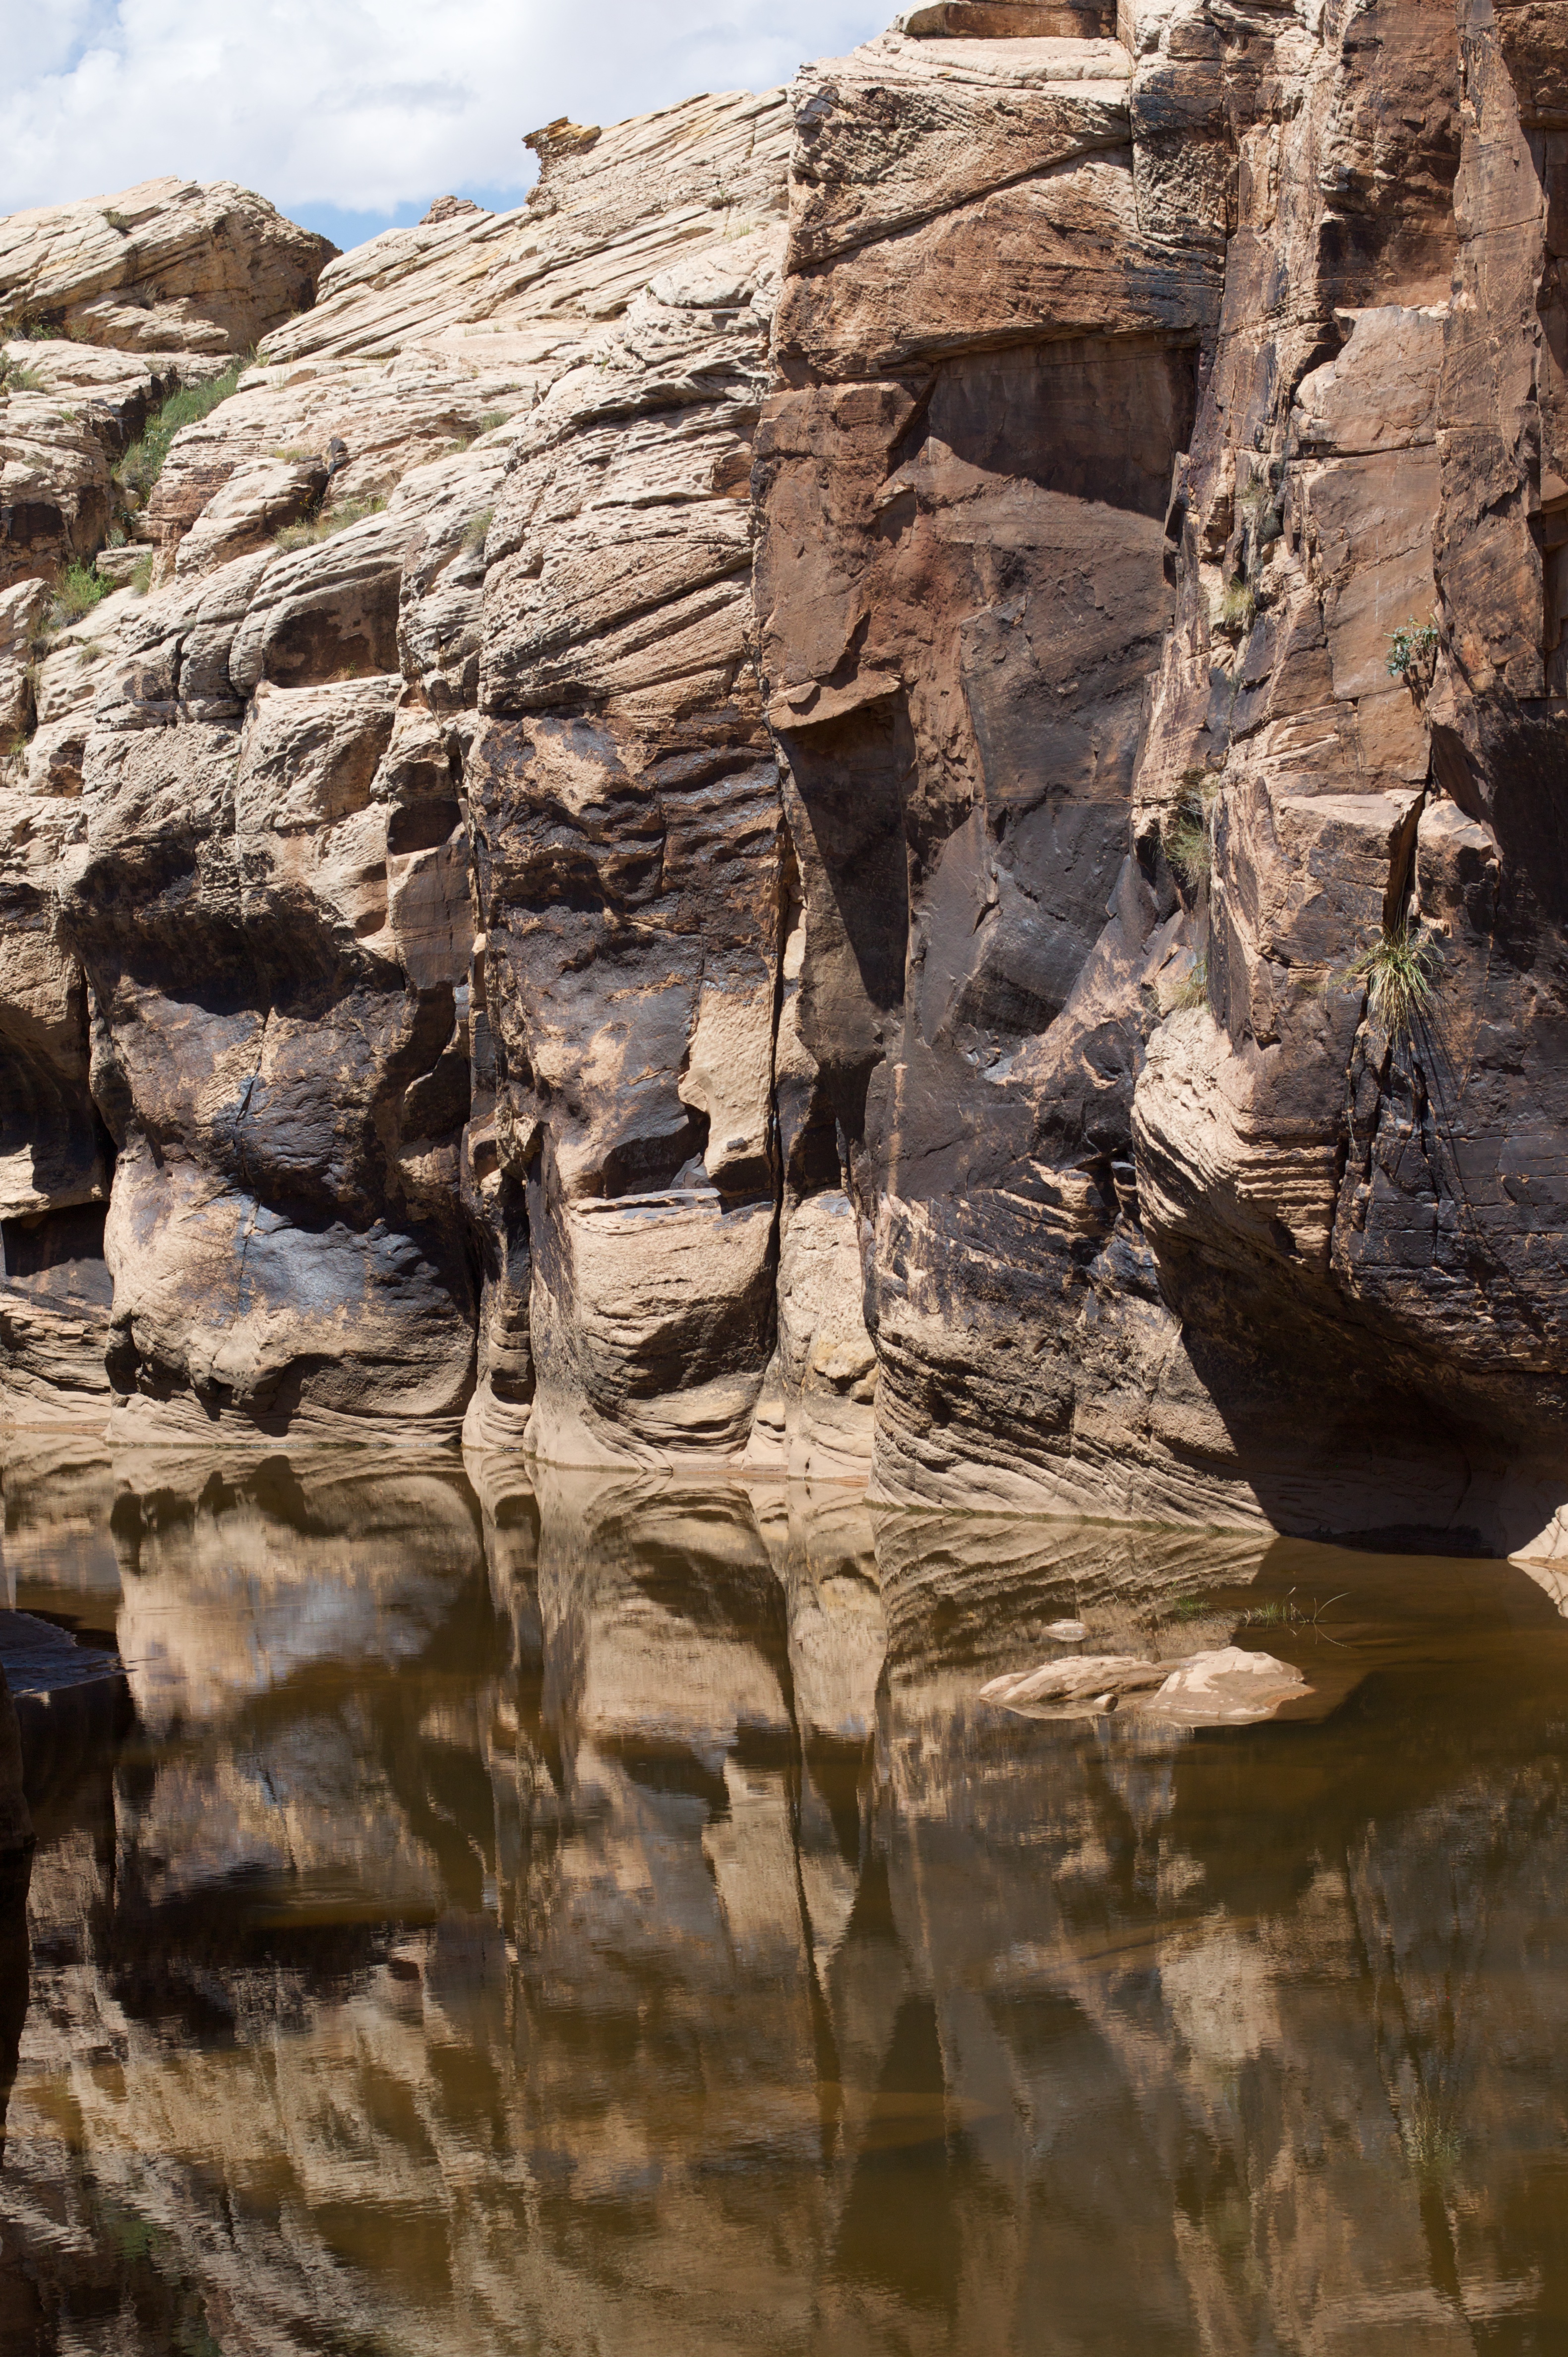
rock, wilderness, adventure, valley, formation, cliff, arch, canyon, terrain, material, geology, badlands, boulder, rockartranch, wadi, ancient history